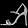
Label: Sandal